Vallonia pulchella

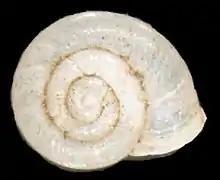
Apical view of the shell of "Vallonia pulchella"

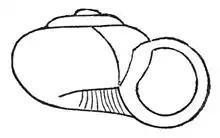
Apertural view of the shell of "Vallonia pulchella"

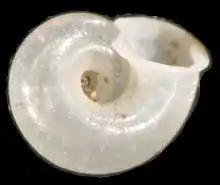
Basal view of the shell of "Vallonia pulchella"

The shell is circular in outline, with 3.2 - 3.3 whorls. The last whorl is wider immediately before the aperture, and is not much descending. Compared to "Vallonia costata", the aperture is not very oblique, and the lip is weaker than in that species. "Vallonia pulchella" also has slightly more elevated whorls than "Vallonia costata". Like other "Vallonia" species, the umbilicus is very wide.